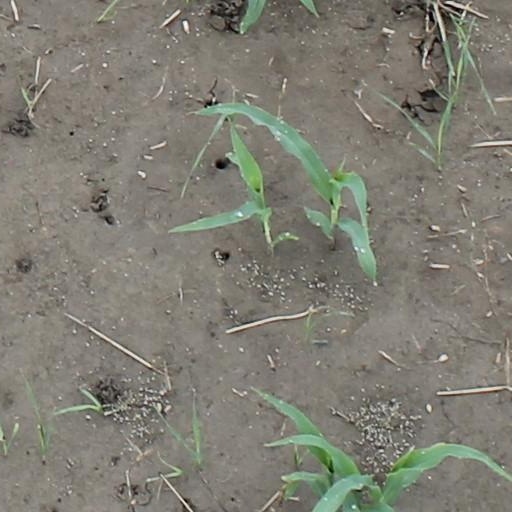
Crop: maize; corn